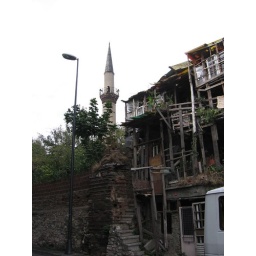
old wooden houses near Zeyrek mosque